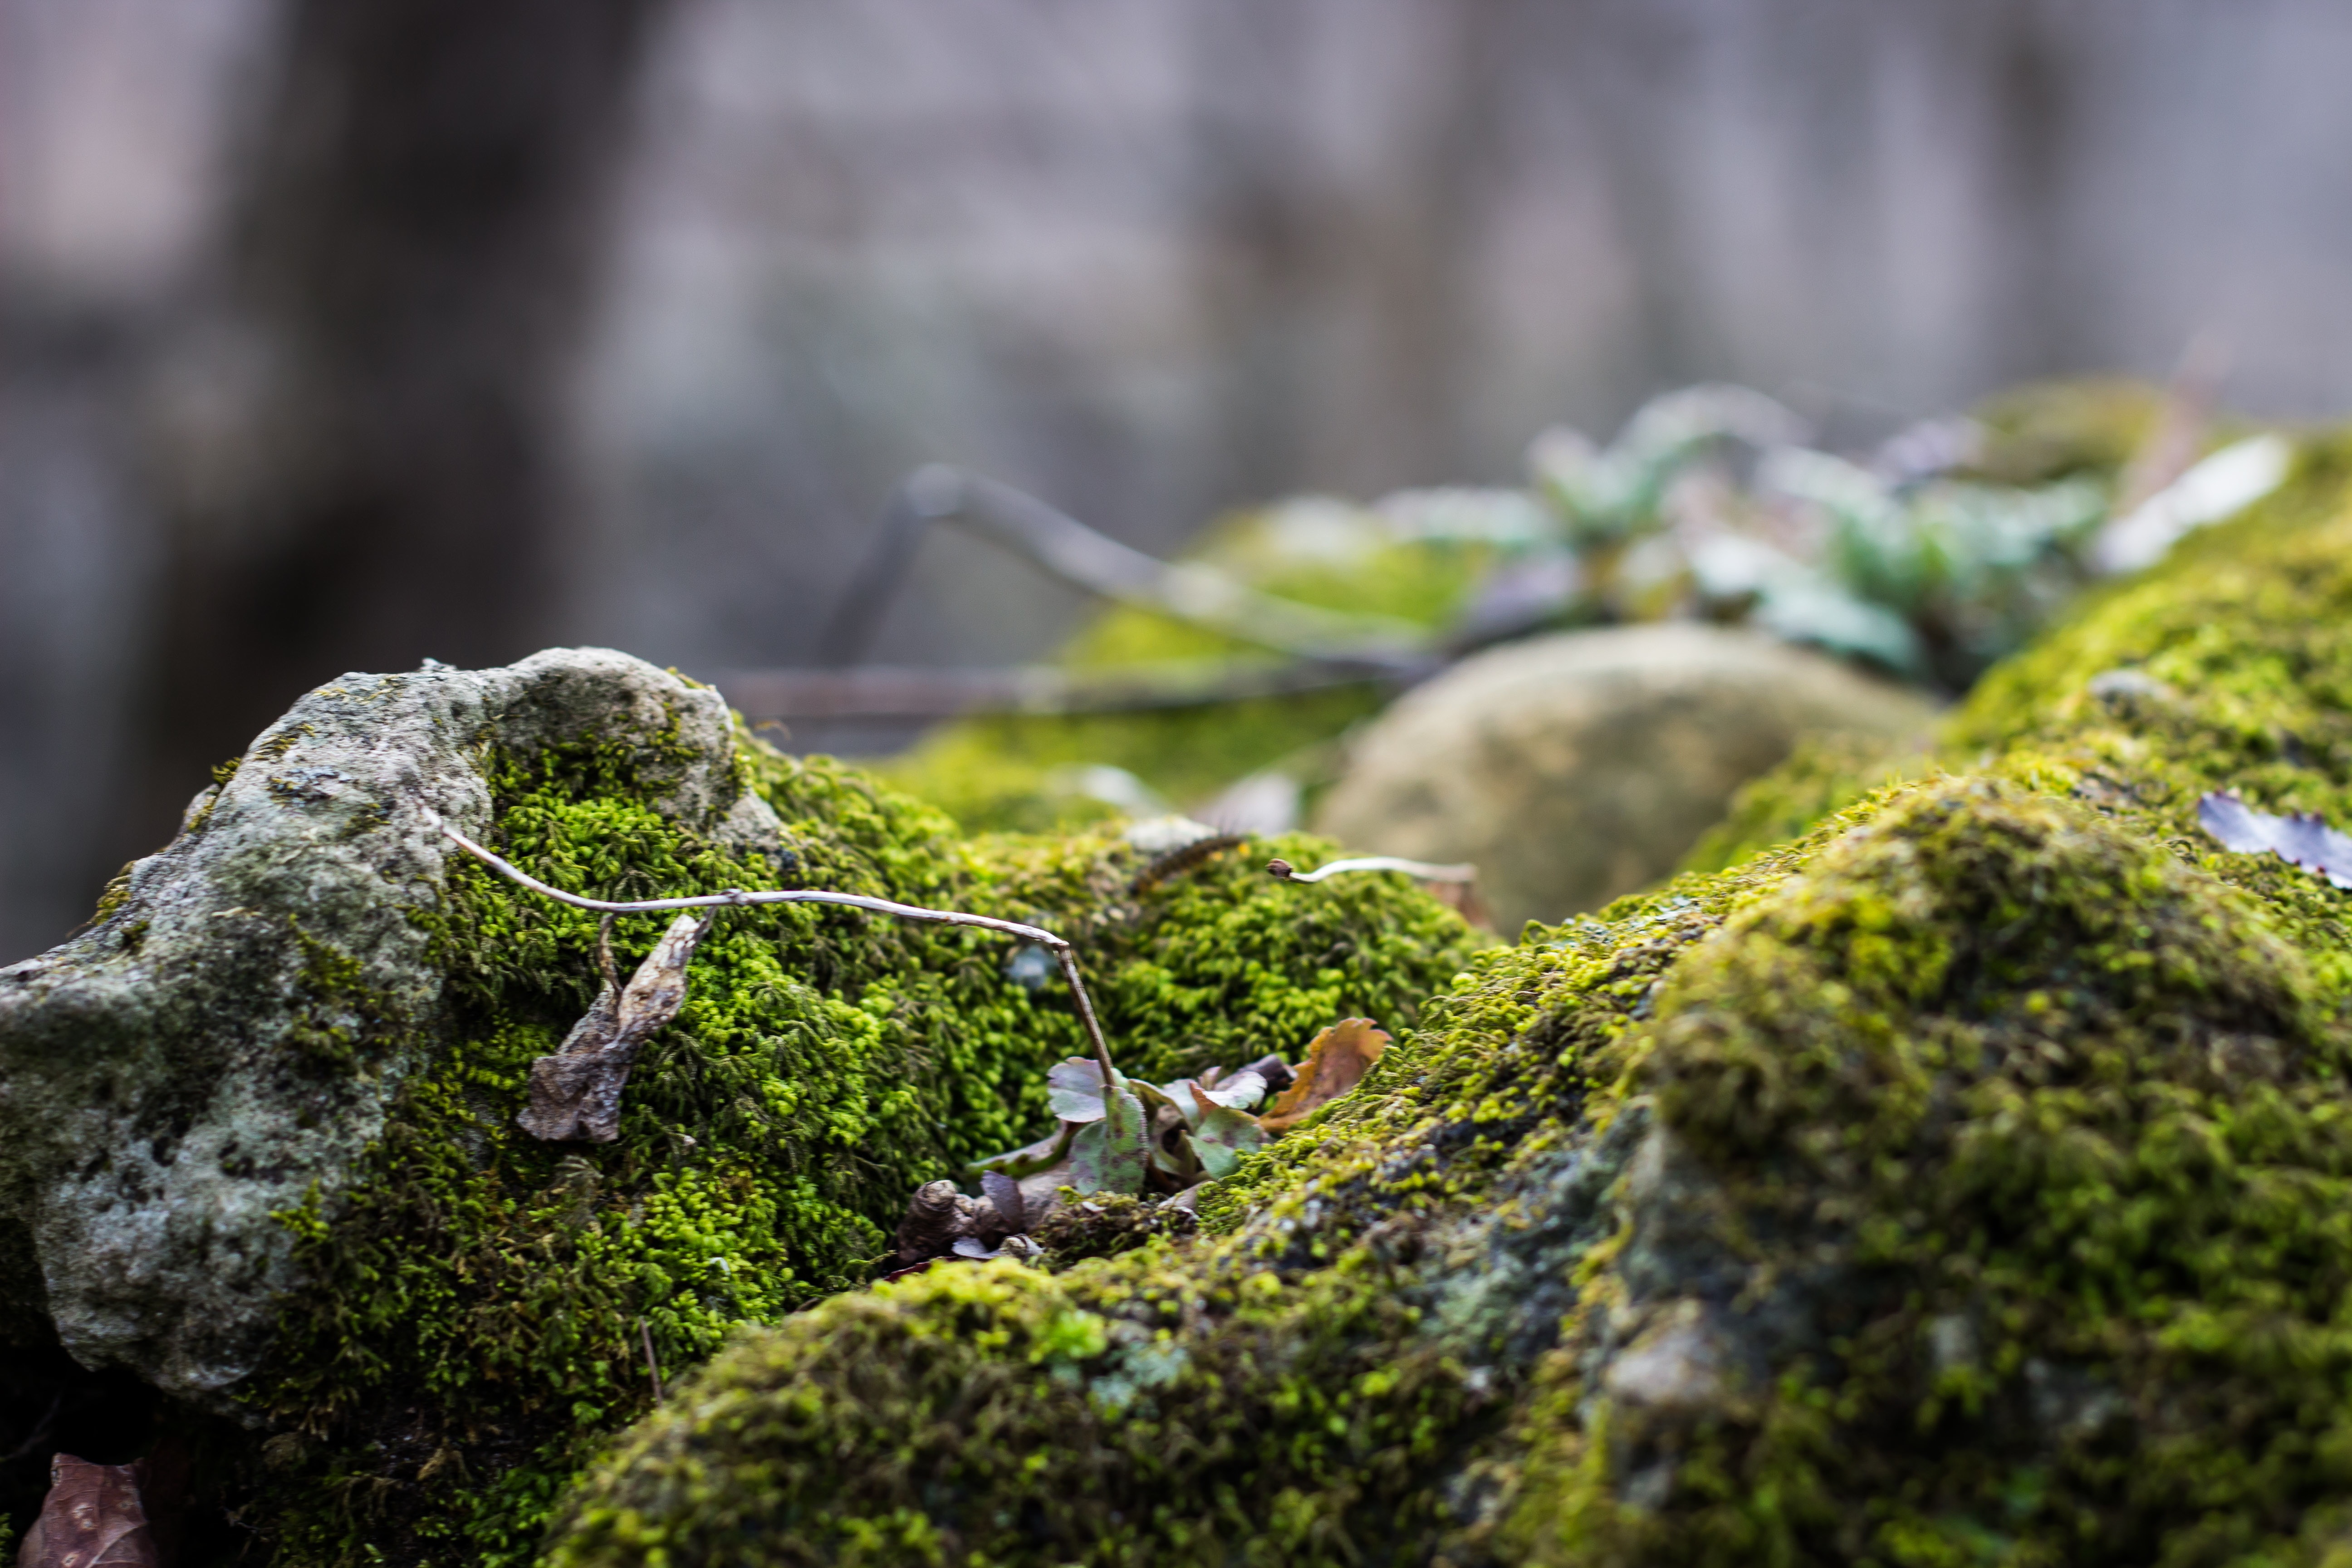
tree, nature, forest, grass, rock, plant, leaf, flower, moss, stream, green, soil, botany, flora, algae, vegetation, rainforest, woodland, macro photography, land plant, non vascular land plant